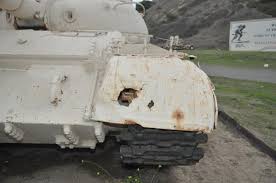
Label: T-62